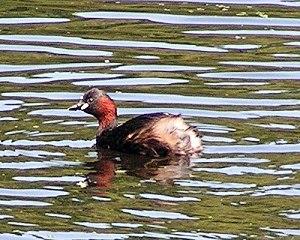
Le Grèbe castagneux est une espèce d'oiseaux de la famille des Podicipedidae. Cet oiseau est le plus petit des membres de la famille des grèbes, d'où son nom et son synonyme vernaculaire de Petit Grèbe. C'est aussi le seul grèbe d’Europe à pondre régulièrement deux fois par an. Oiseaux discrets, ils s’installent sur n’importe quel lac, étang, mare ou marais possédant une végétation assez dense sur ses rives.